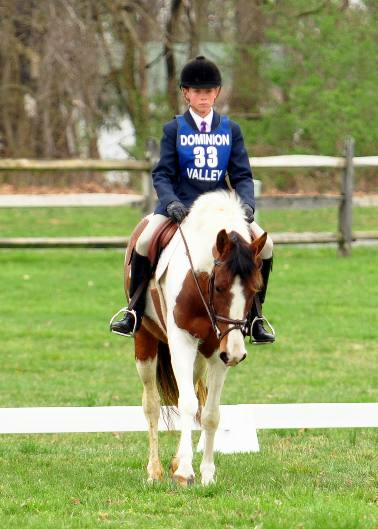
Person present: No